Joseph Burnett

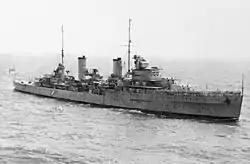
A black and white image of HMAS Sydney in open water.

In November 1941, HMAS "Sydney" undertook a mission to escort the troopship "Zealandia" to the Sunda Strait. The "Sydney" was returning to Fremantle when, at about 4:00 on 19 November at a point off the coast between Carnarvon and Geraldton, the crew sighted what appeared to be a merchant ship approximately away and challenged it. The other ship was the "Kormoran", a merchant raider disguised as the Dutch freighter "Straat Malakka".